MiR-137

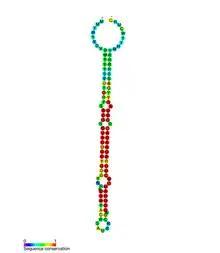
miR-137 microRNA secondary structure and sequence conservation

In molecular biology, miR-137 (or microRNA-137) is a short non-coding RNA molecule that functions to regulate the expression levels of other genes by various mechanisms. miR-137 is located on human chromosome 1p22 and has been implicated to act as a tumor suppressor in several cancer types including colorectal cancer, squamous cell carcinoma and melanoma via cell cycle control.